Rhetorical situation

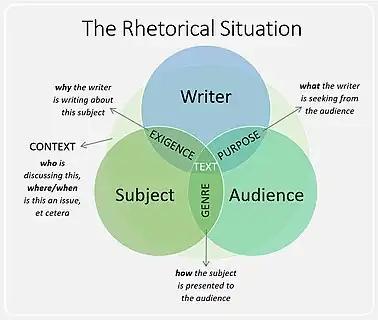

The rhetorical situation is a component of some first-year college writing courses, wherein students learn about the rhetorical situation, rhetorical analysis, and awareness of the features they must respond to from their rhetorical situation(s). In this context, the rhetorical situation is taught in several parts: